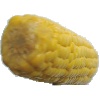
Label: Corn 1